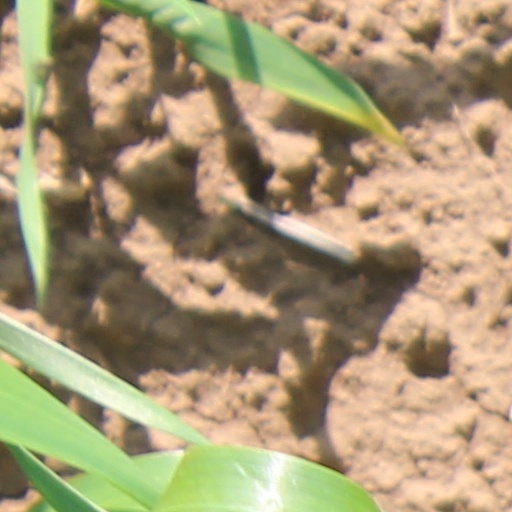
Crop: wheat